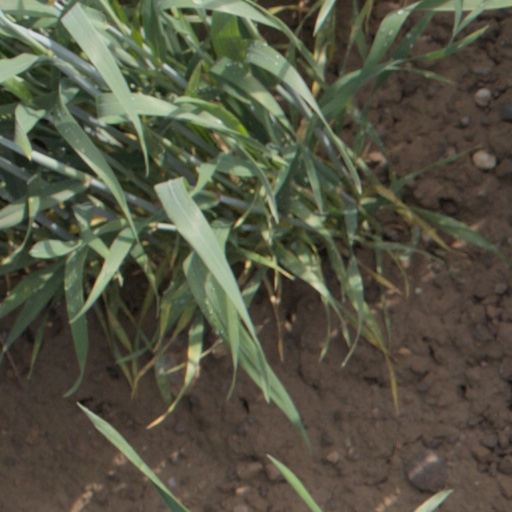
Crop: wheat